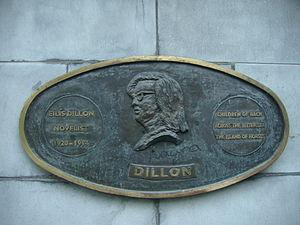
Eilís Dillon est une femme de lettres irlandaise, poétesse et auteure de littérature d'enfance et de jeunesse.